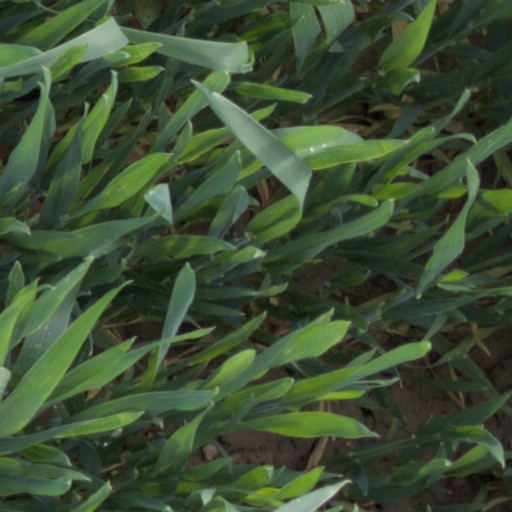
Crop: wheat